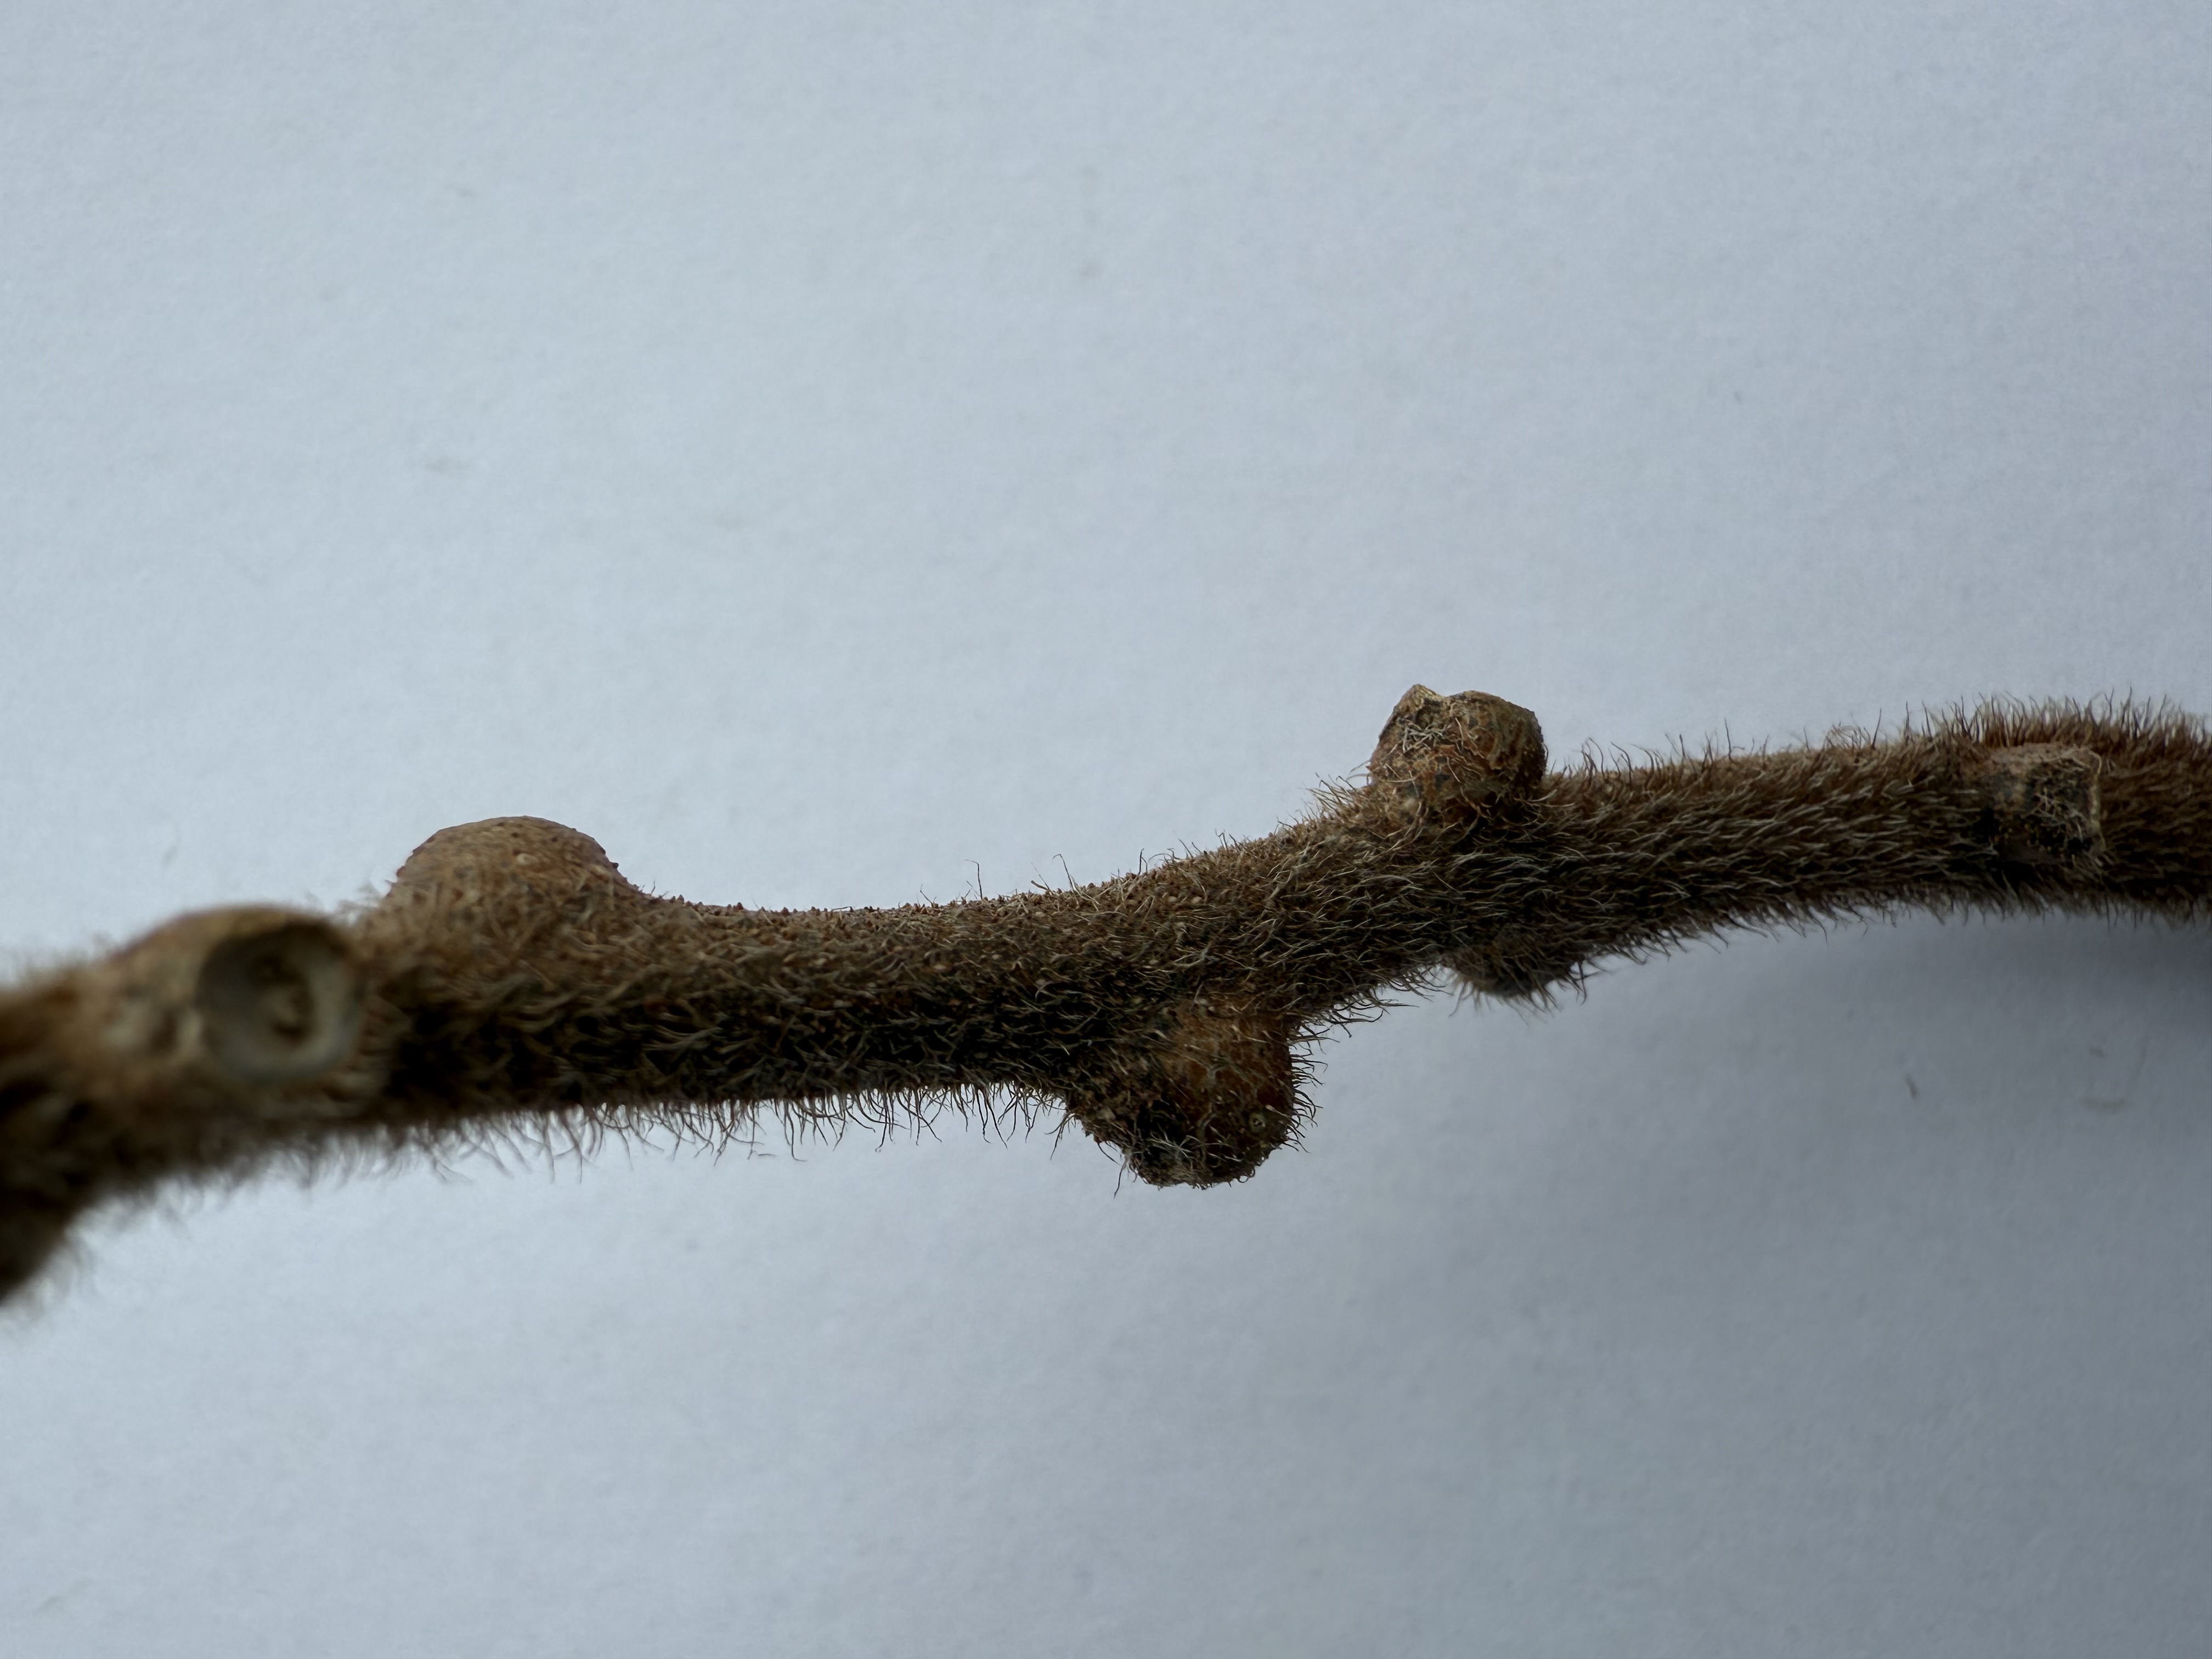
Variety: Kiwi